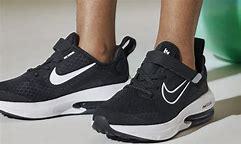
Brand: Nike
Model: Air Zoom Arcadia 2